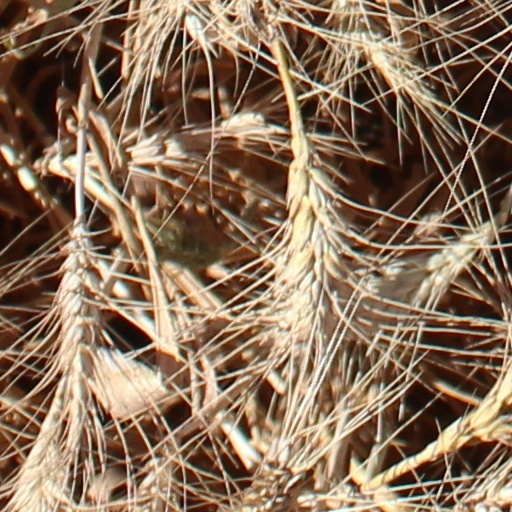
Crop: wheat